Murad II

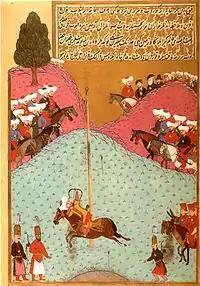
Sultan Murad II at archery practice (miniature painting from 1584)

Murad's reign was troubled by insurrection early on. The Byzantine Emperor, Manuel II, released the 'pretender' Mustafa Çelebi (known as Düzmece Mustafa) from confinement and acknowledged him as the legitimate heir to the throne of Bayezid I (1389–1402). The Byzantine Emperor had first secured a stipulation that Mustafa should, if successful, repay him for his liberation by giving up a large number of important cities. The pretender was landed by the Byzantine galleys in the European dominion of the sultan and for a time made rapid progress. Many Ottoman soldiers joined him, and he defeated and killed the veteran general Bayazid Pasha, whom Murad had sent to fight him. Mustafa defeated Murad's army and declared himself Sultan of Adrianople (Edirne). He then crossed the Dardanelles to Asia with a large army but Murad out-manoeuvered Mustafa. Mustafa's force passed over in large numbers to Murad II. Mustafa took refuge in the city of Gallipoli, but the sultan, who was greatly aided by a Genoese commander named Adorno, besieged him there and stormed the place. Mustafa was taken and put to death by the sultan, who then turned his arms against the Roman emperor and declared his resolution to punish the Palaiologos for their unprovoked enmity by the capture of Constantinople.